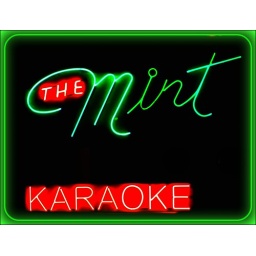
The neon sign that hangs over my favorit bar in San Francisco. The outter neon border was added by me in photoshop.